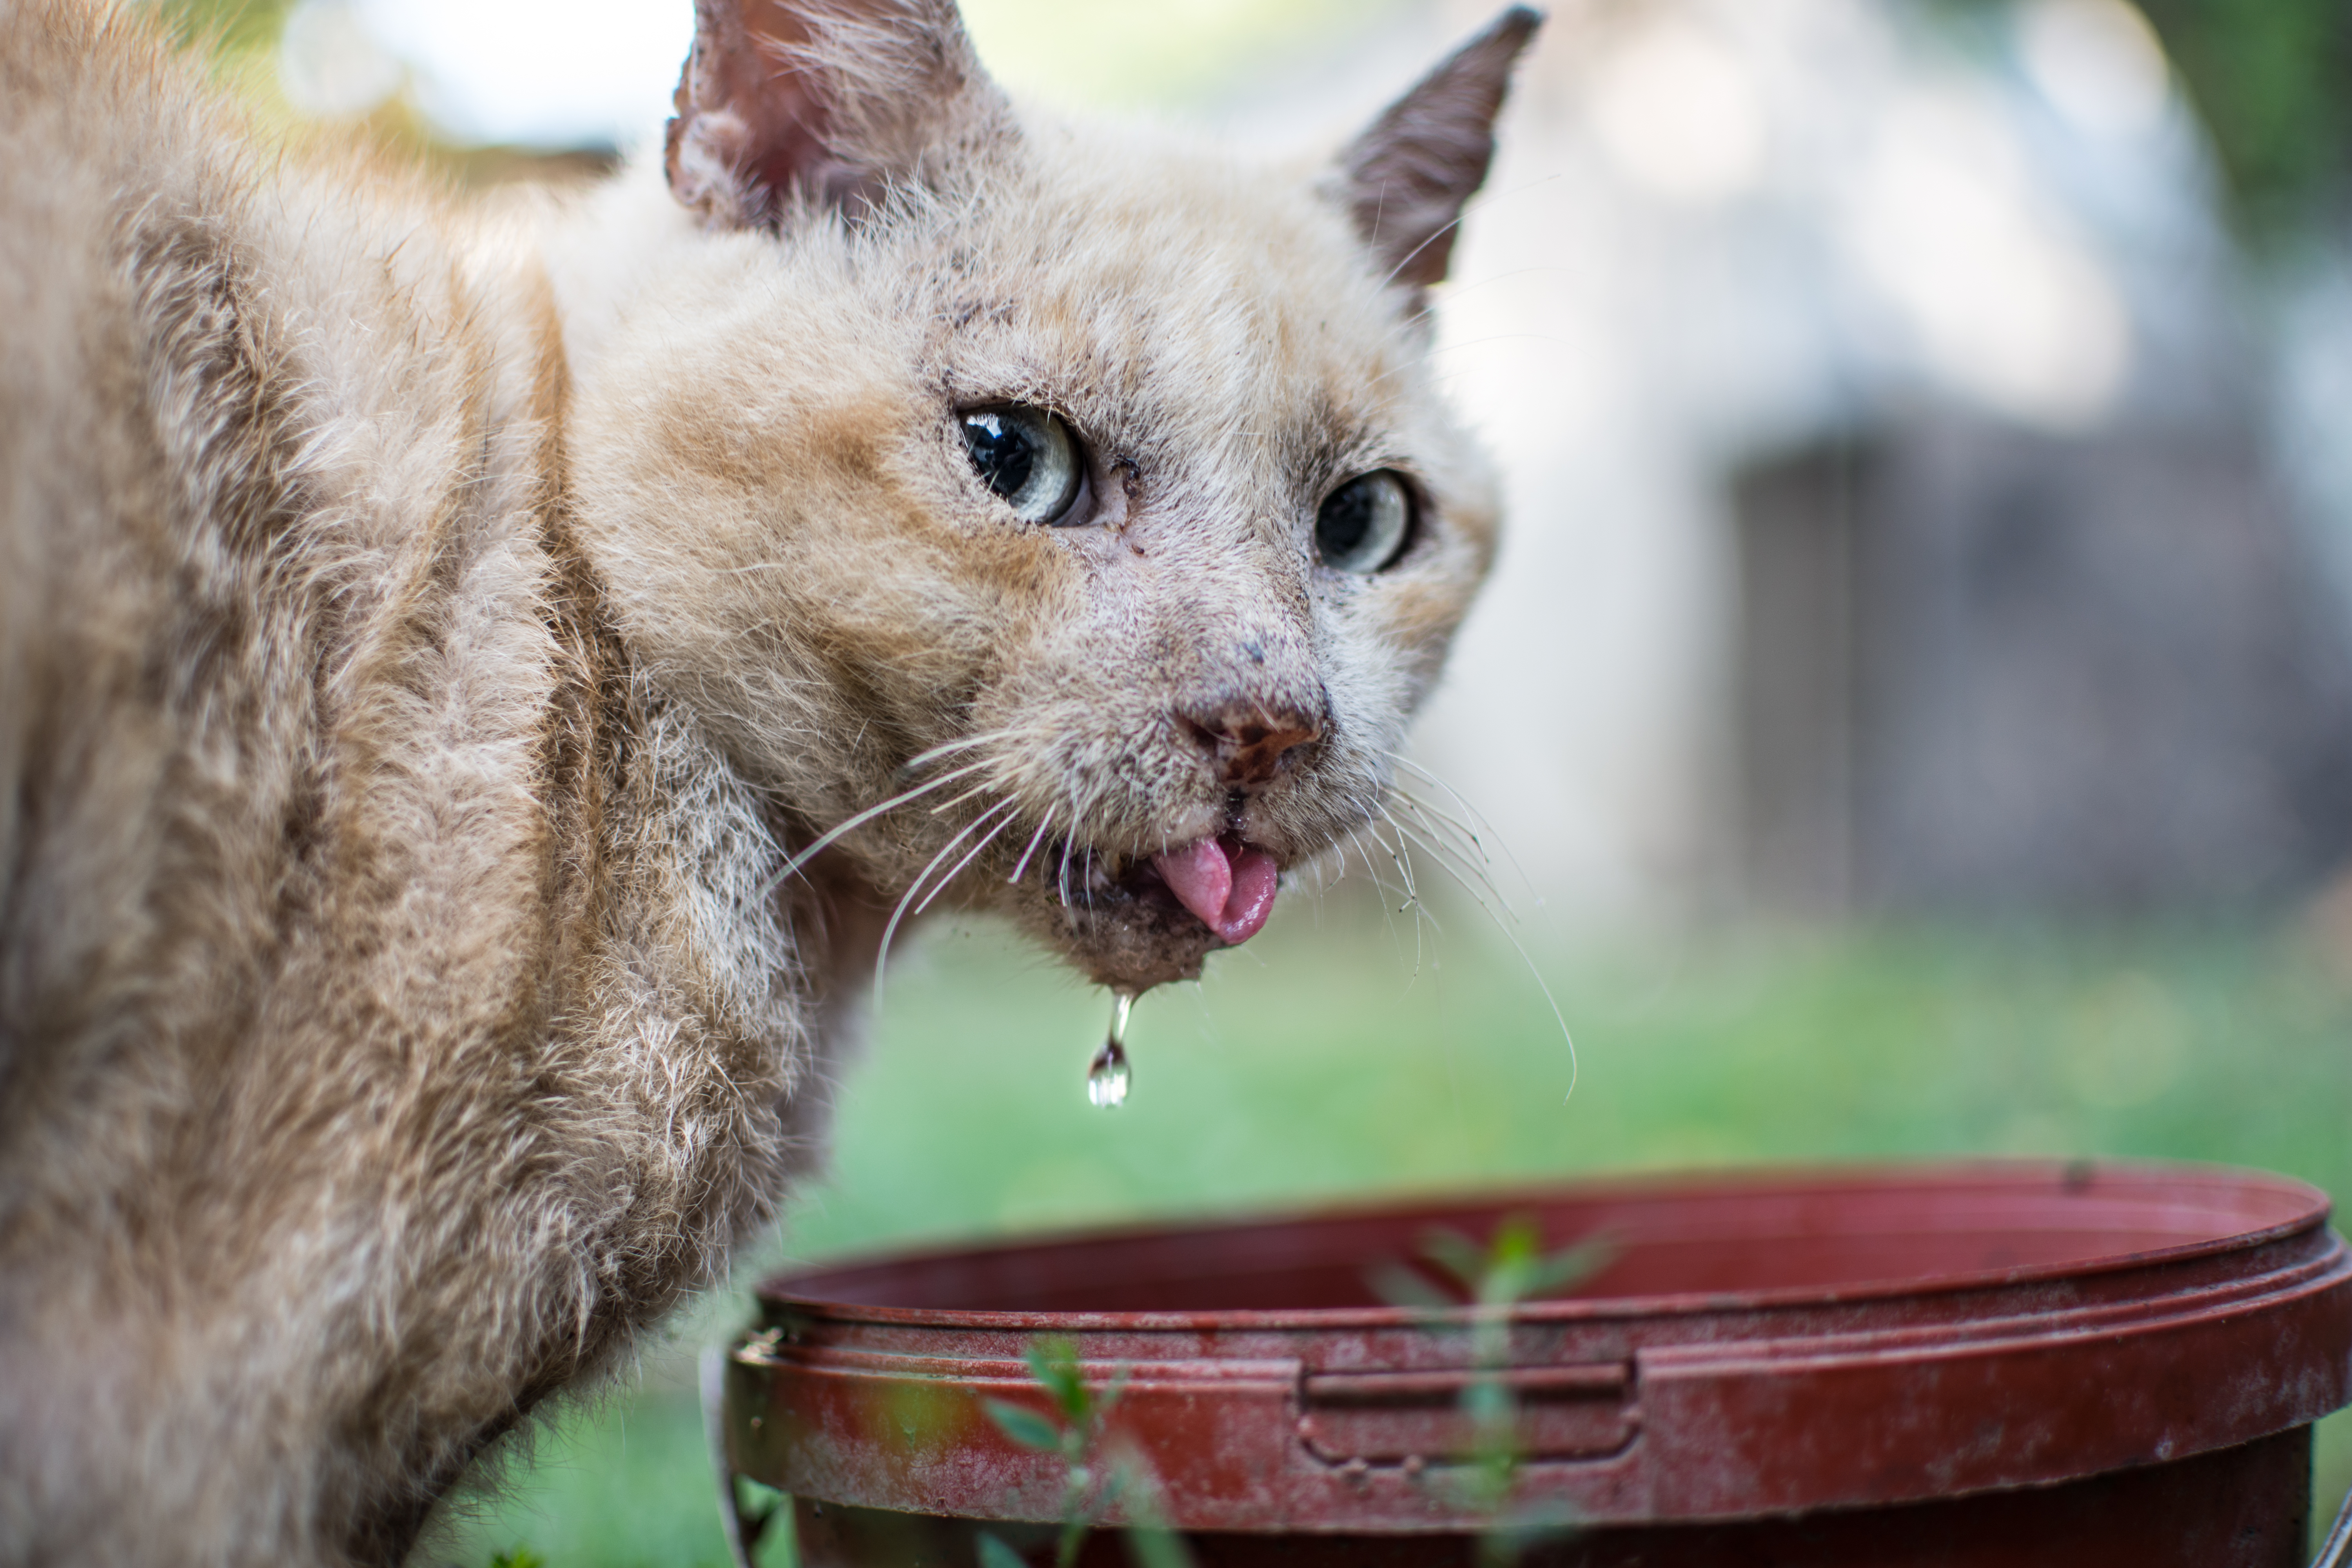
nature, forest, wildlife, wild, mammal, animal, vertebrate, image, free, graceful, impressive, art, colour, beauty, sad, cat, fauna, whiskers, small to medium sized cats, cat like mammal, eye, snout, grass, wild cat